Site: brandenburg
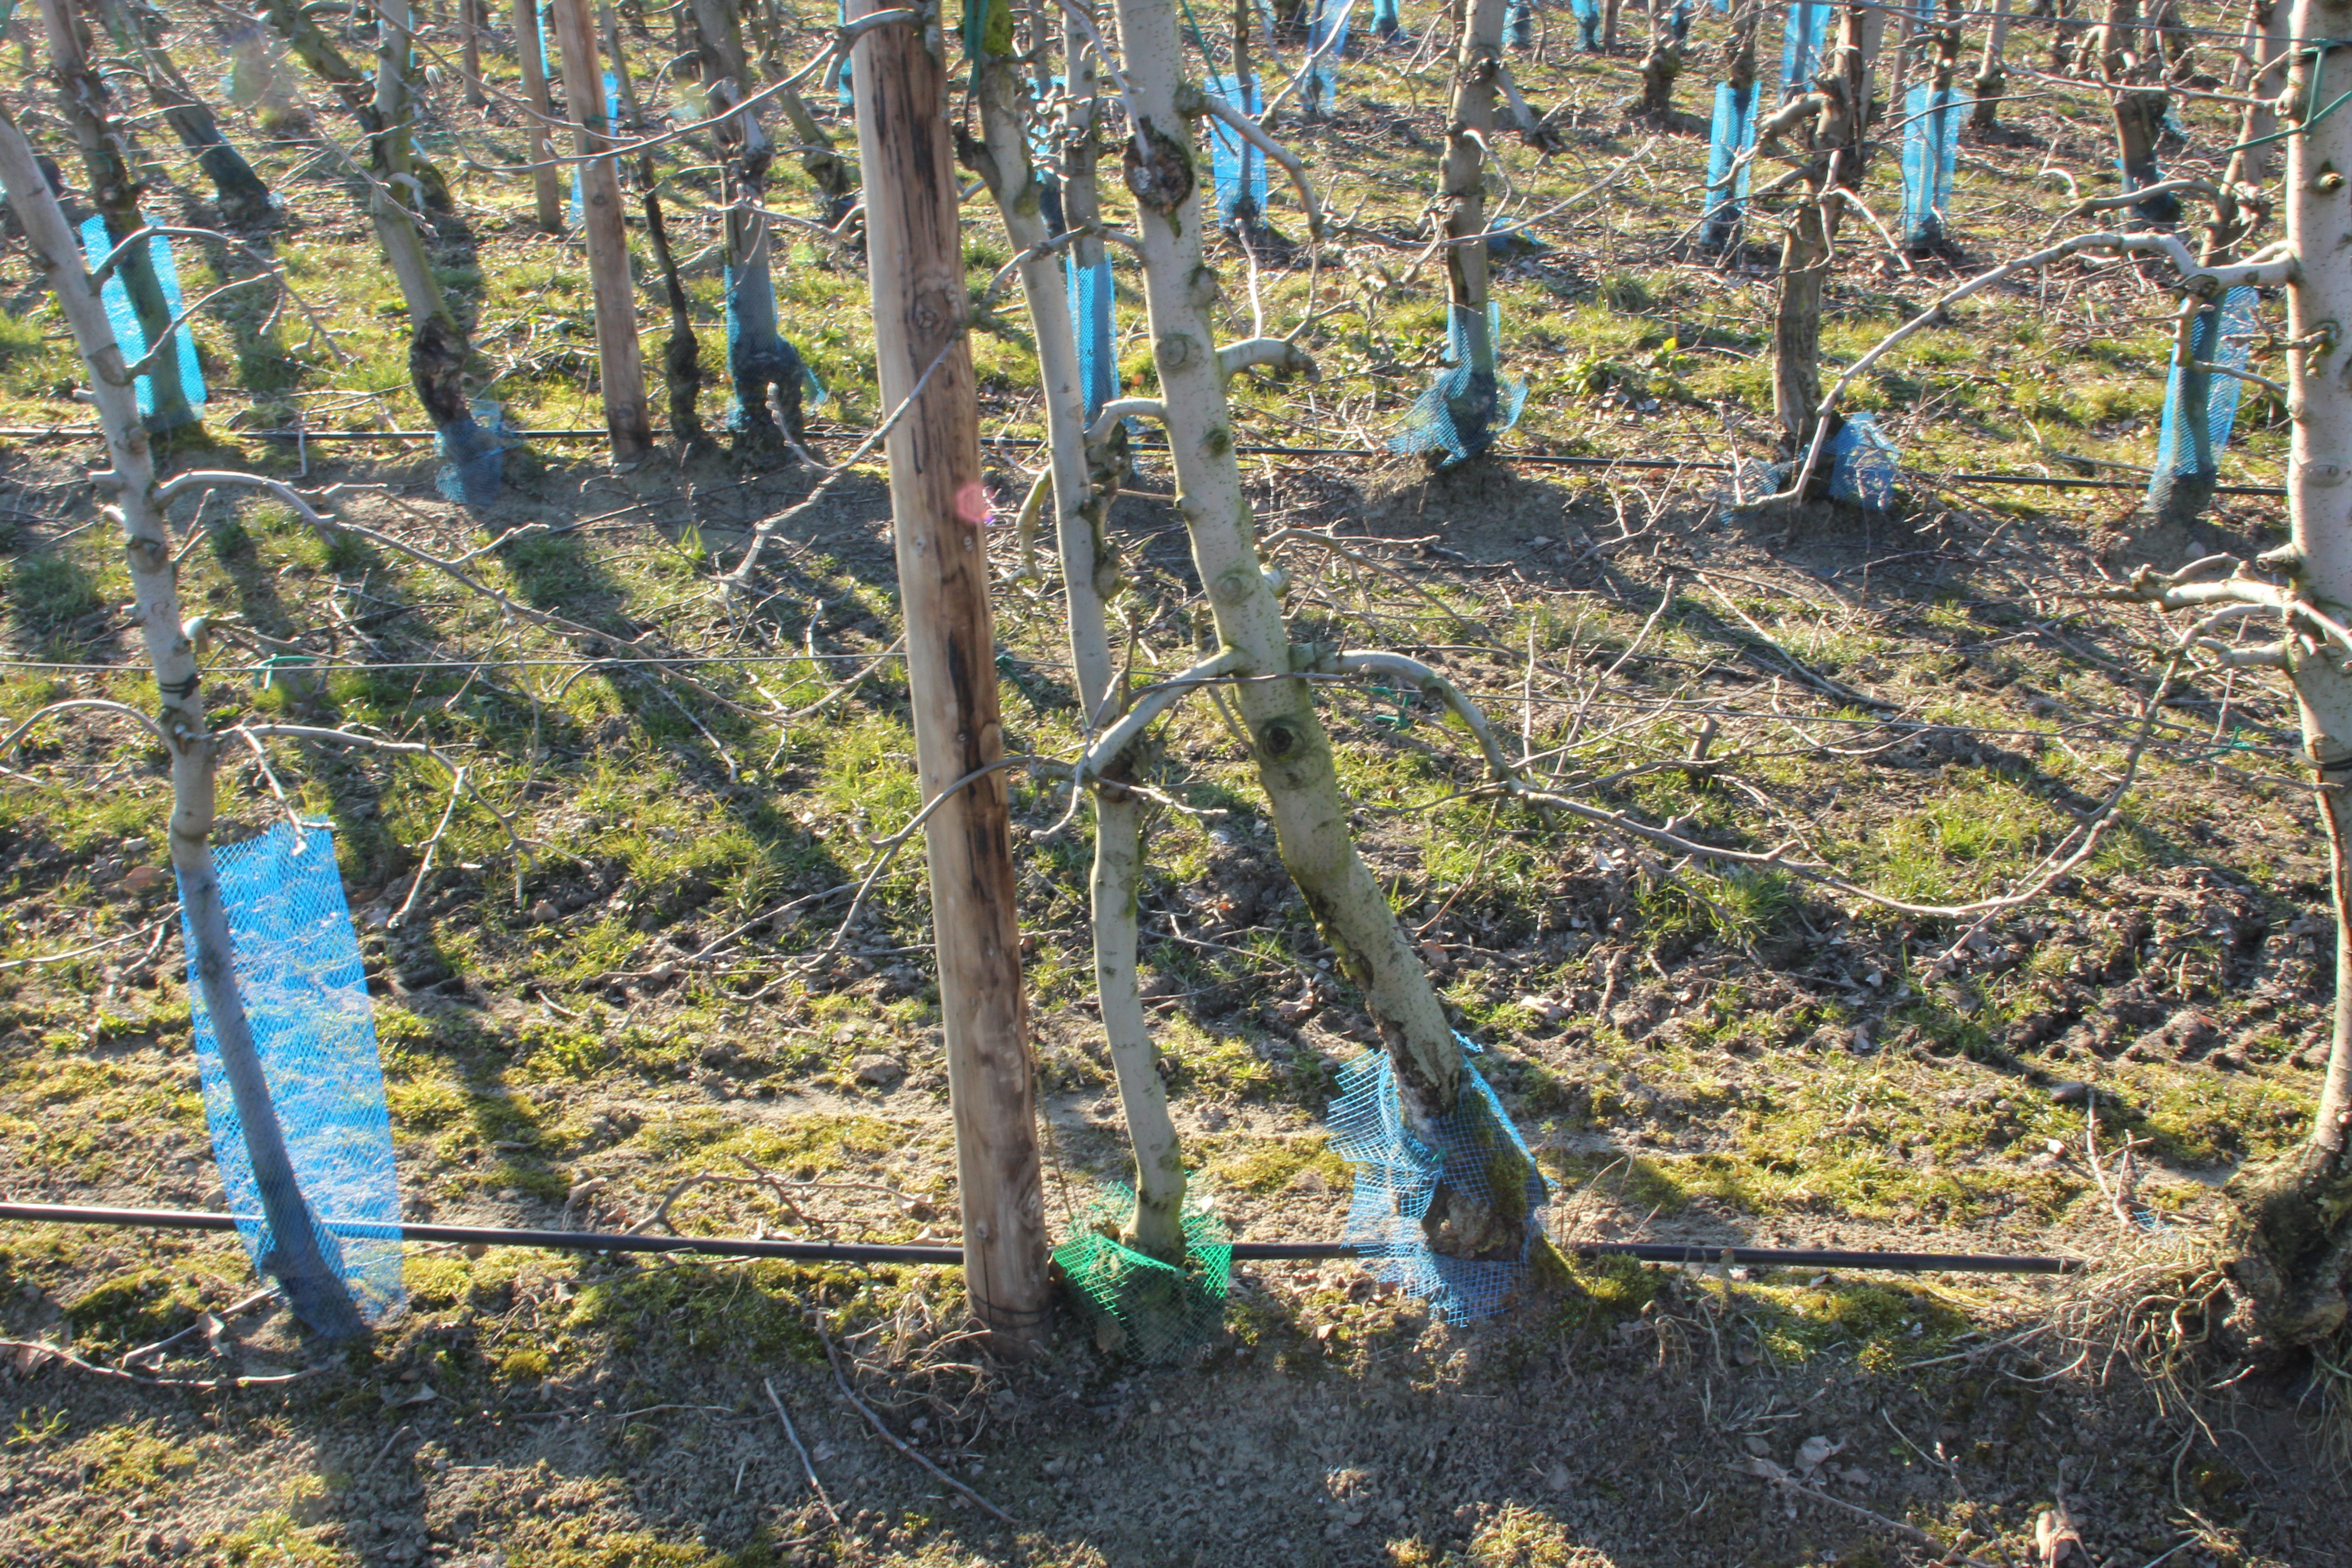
Growth stage (BBCH 03): Bud development